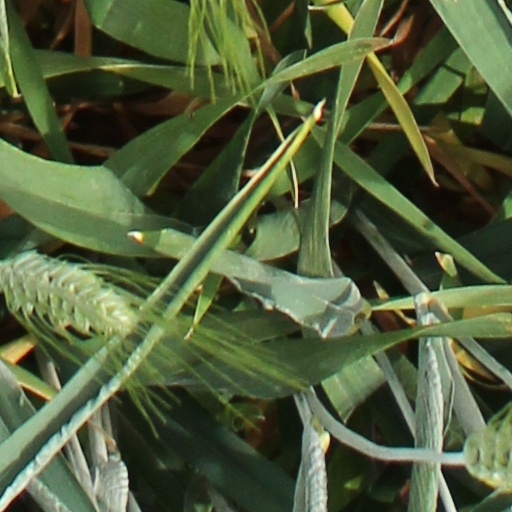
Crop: wheat